HMS Dido (F104)

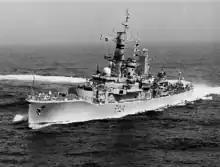
"Dido" after her Ikara system conversion, c1978

"Dido" was extensively refitted at Devonport between July 1975 and October 1978, as a Batch 1B Ikara conversion (and the last to be completed), at a cost of £23,000,000. An Ikara ASW missile launcher replaced the 4.5-inch turret, while two Sea Cat launchers were fitted to the hangar roof. The two Bofors guns were retained but moved forward to abreast the ship's mainmast. The Limbo anti-submarine mortar and Wasp helicopter was retained. The long-range Type 965 radar was removed, with improved navigation and target indicating radars fitted, and the ADAWS 5 computer aided combat direction system added to direct Ikara operations. The ship's sonar suite remained unchanged.